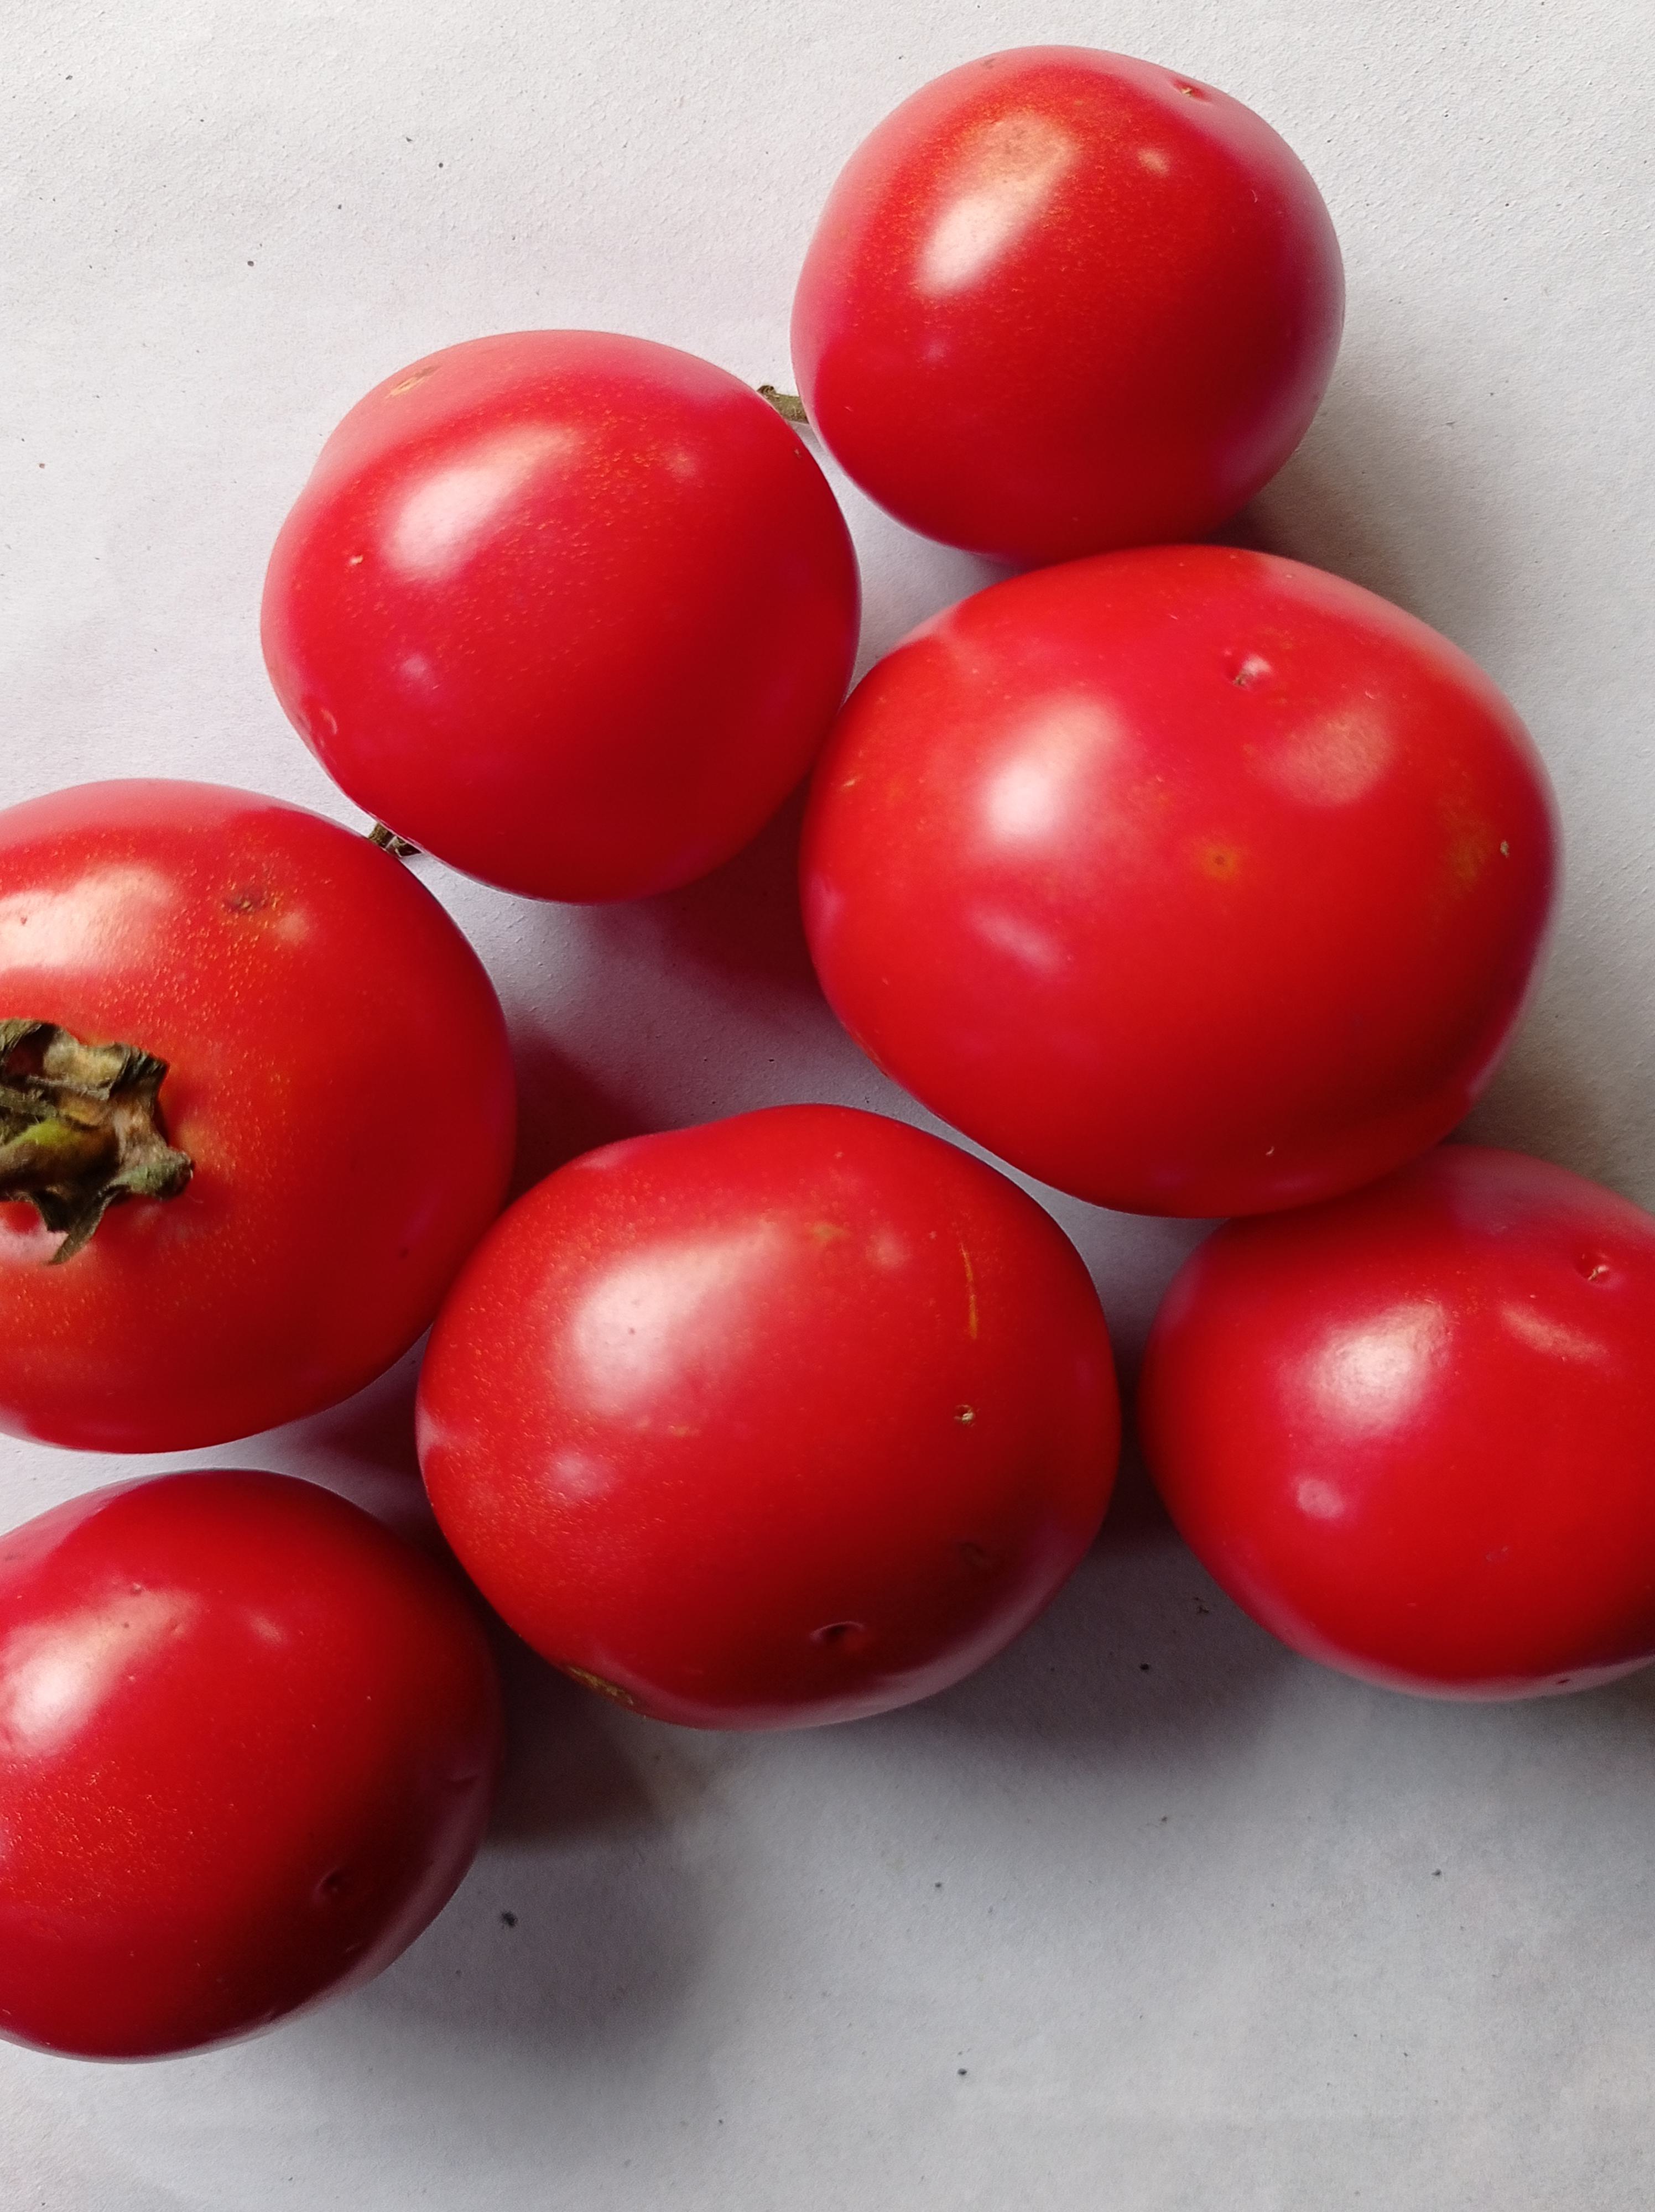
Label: Fresh